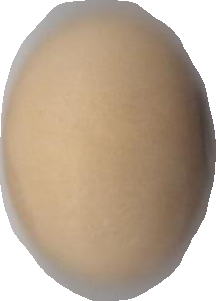
Variety: Anjasmoro